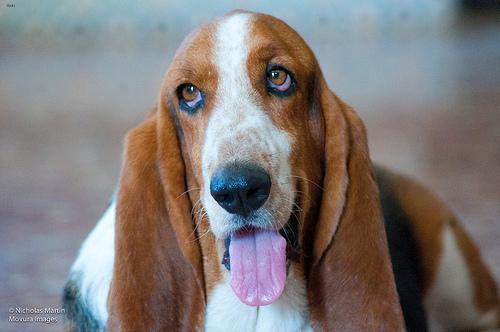
basset hound